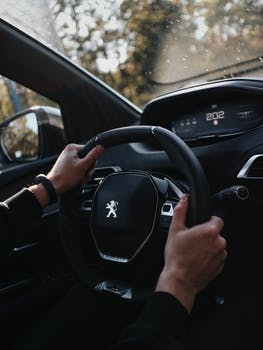
Label: No Watermark